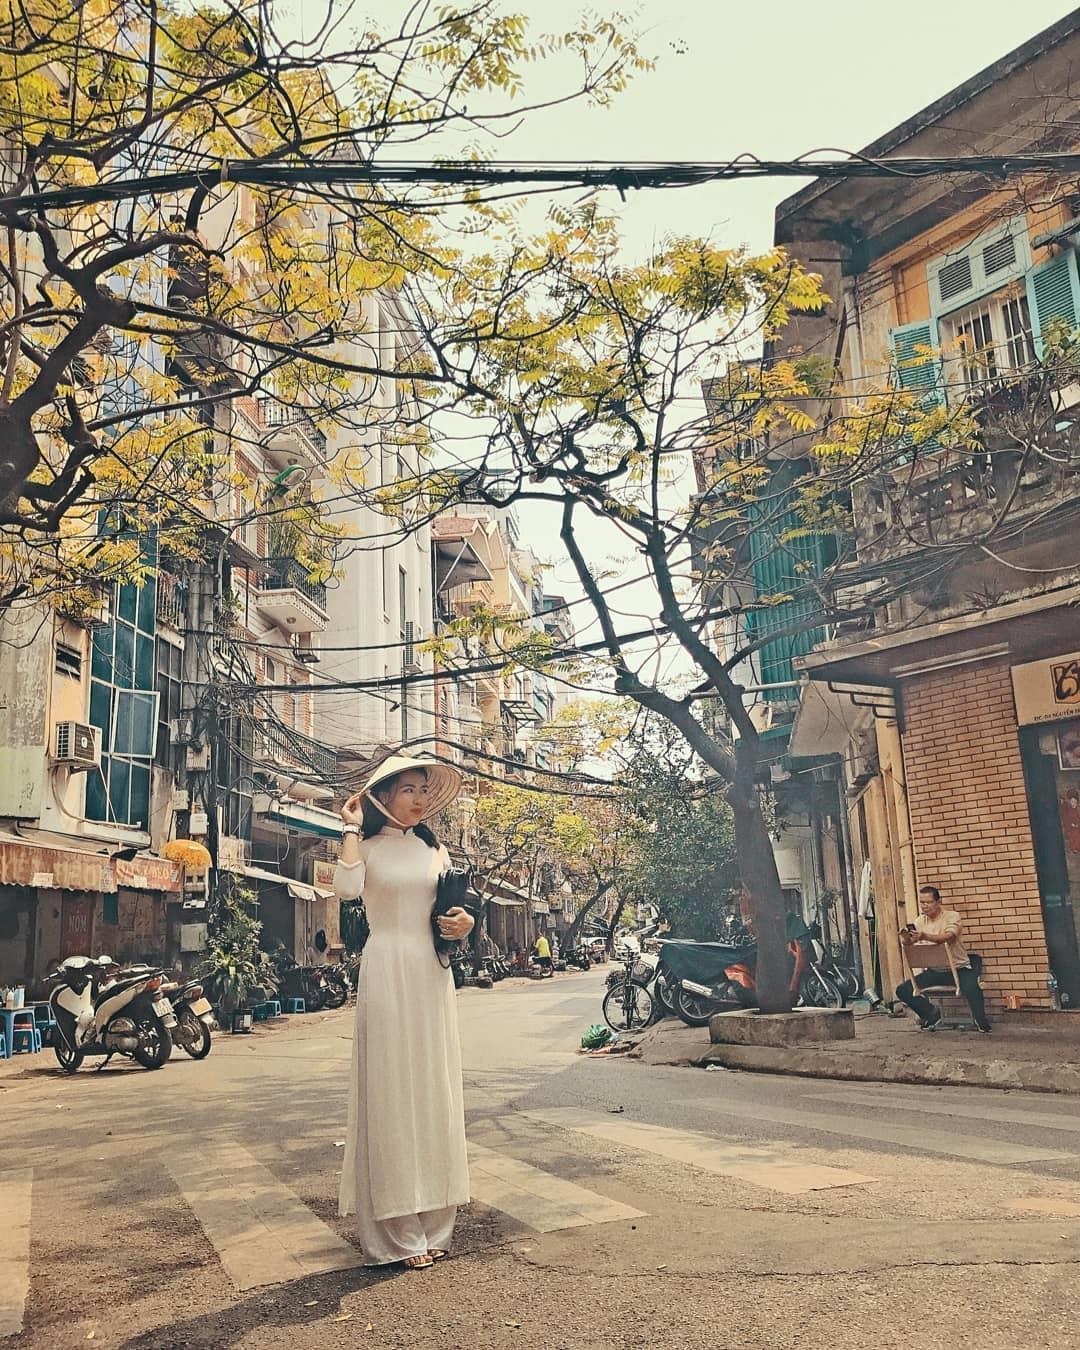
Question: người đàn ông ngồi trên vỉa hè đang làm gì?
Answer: đang lướt điện thoại